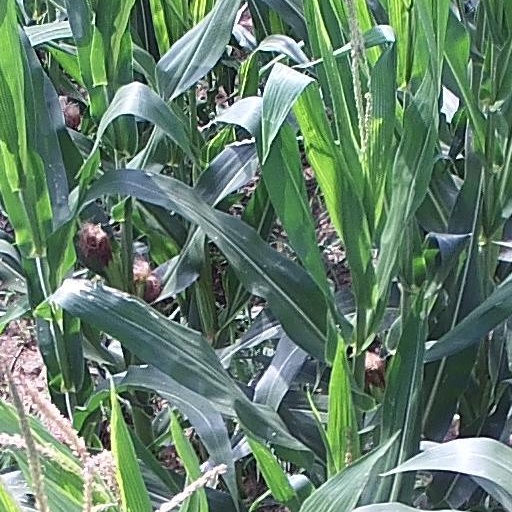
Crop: maize; corn